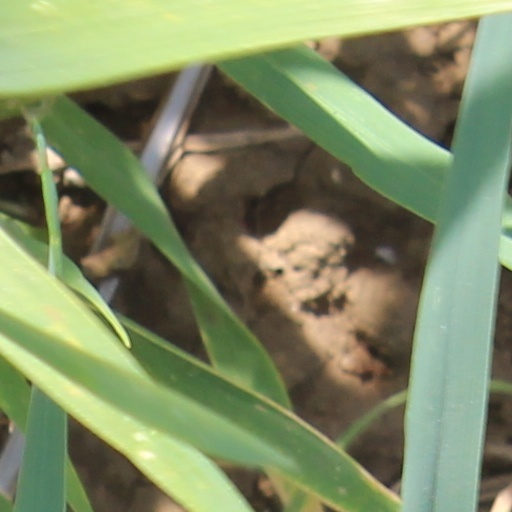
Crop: wheat